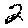
Label: 2